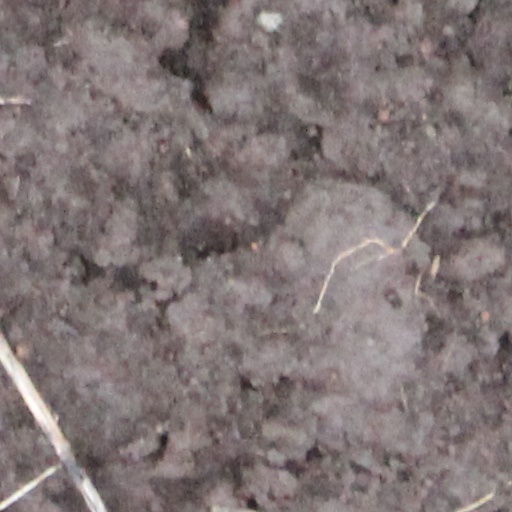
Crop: wheat